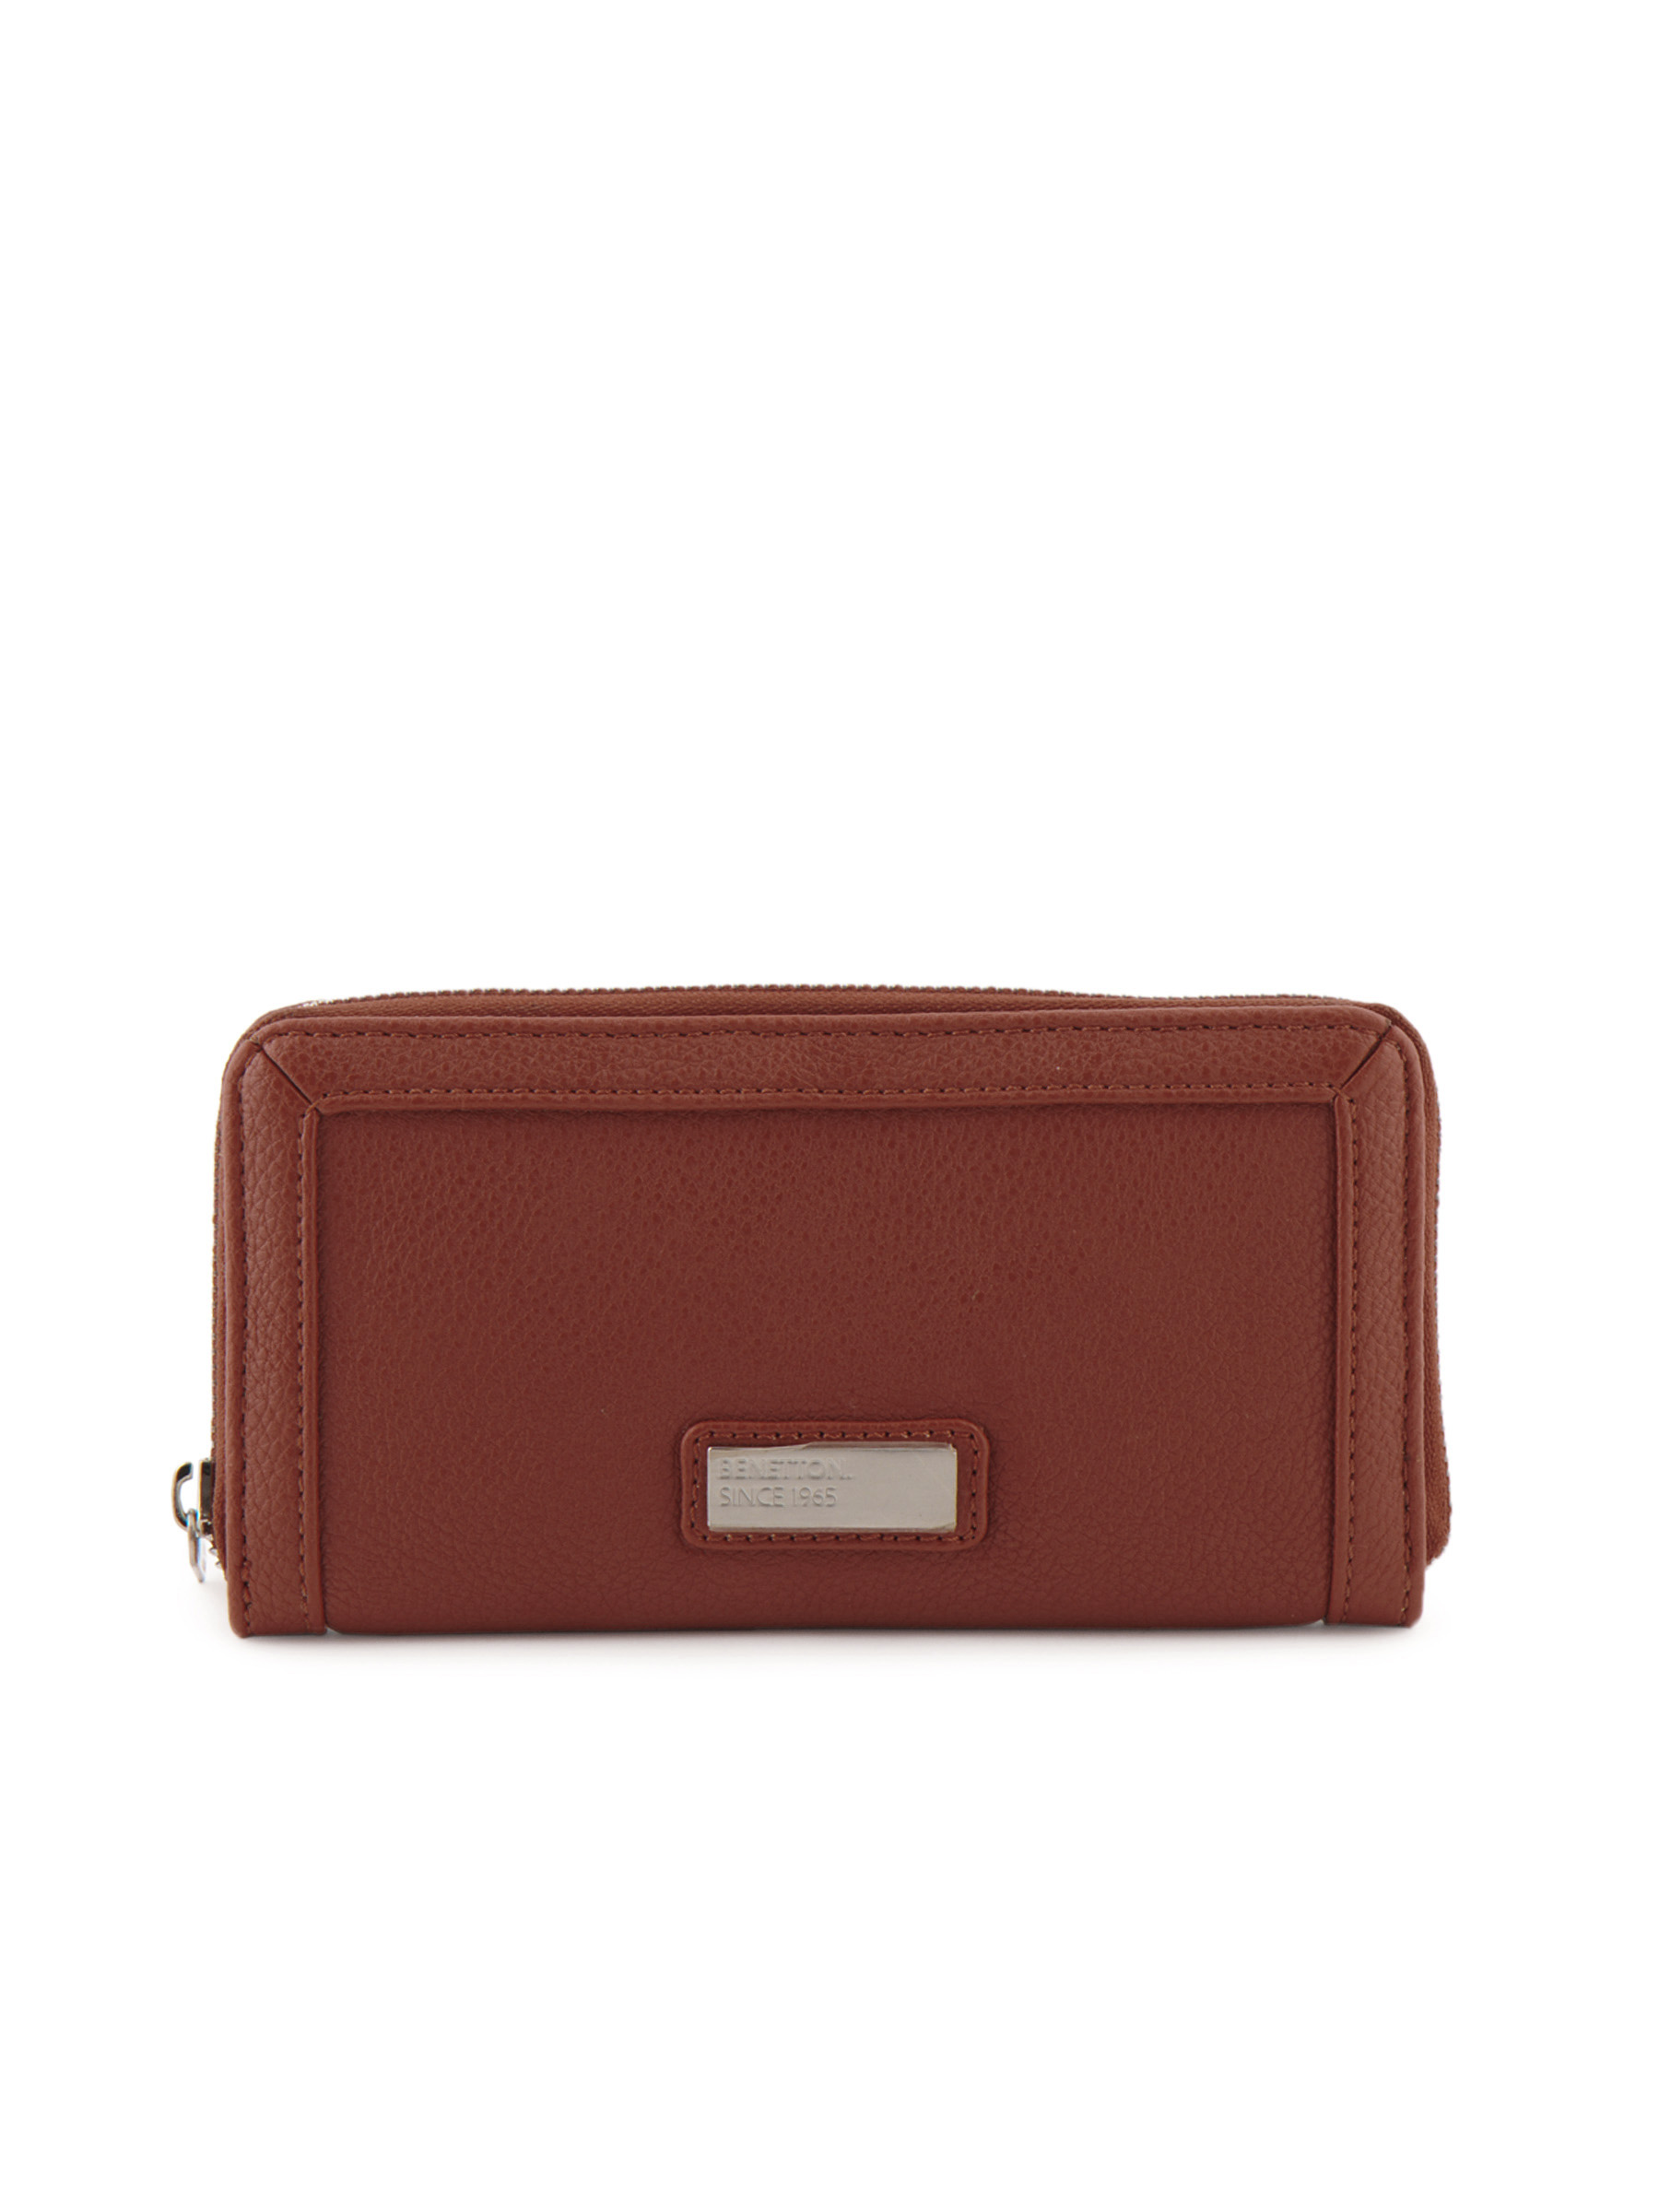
United Colors of Benetton Women Solid Red Wallets
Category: Accessories / Wallets / Wallets
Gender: Women
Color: Red
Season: Summer 2011
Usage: Casual